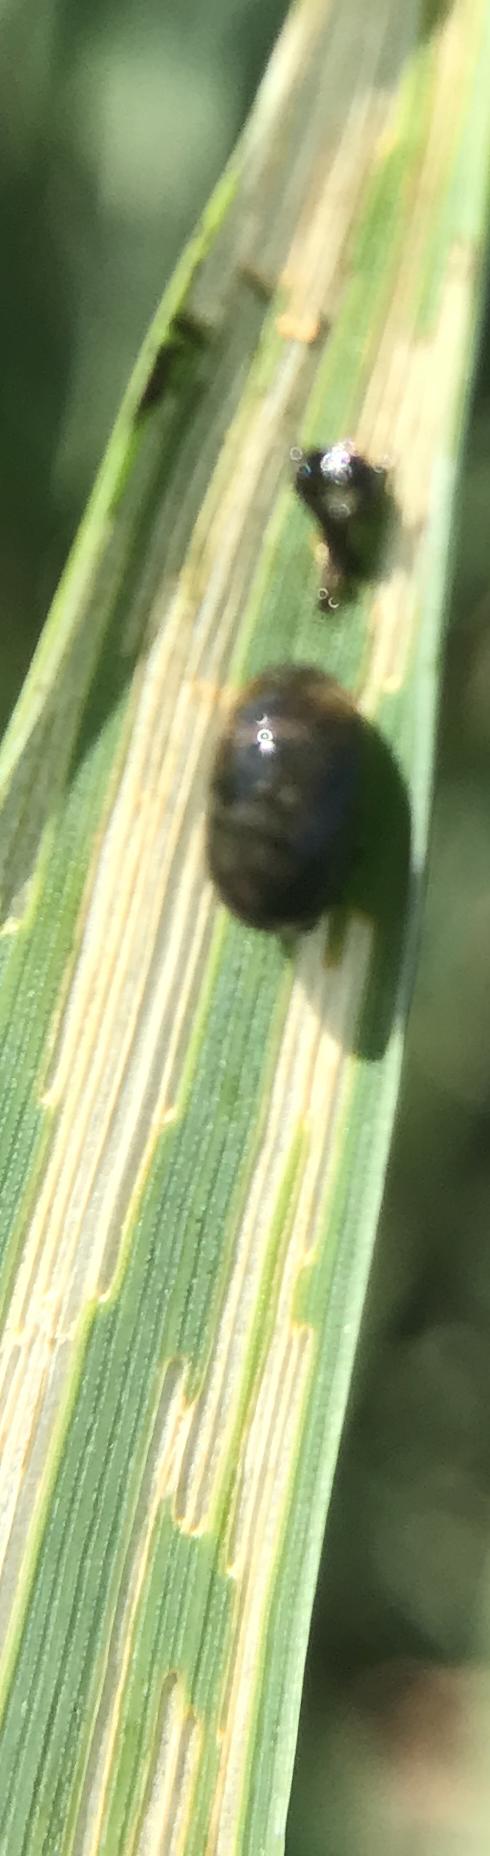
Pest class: cereal_leaf_beetle